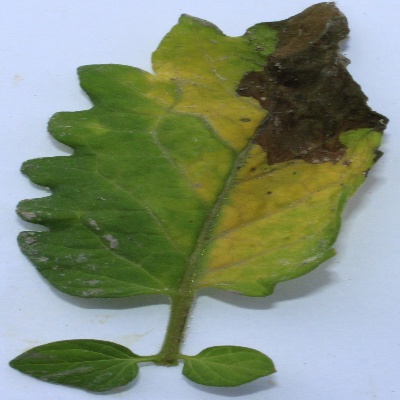
Crop: Tomato
Condition: verticulium wilt